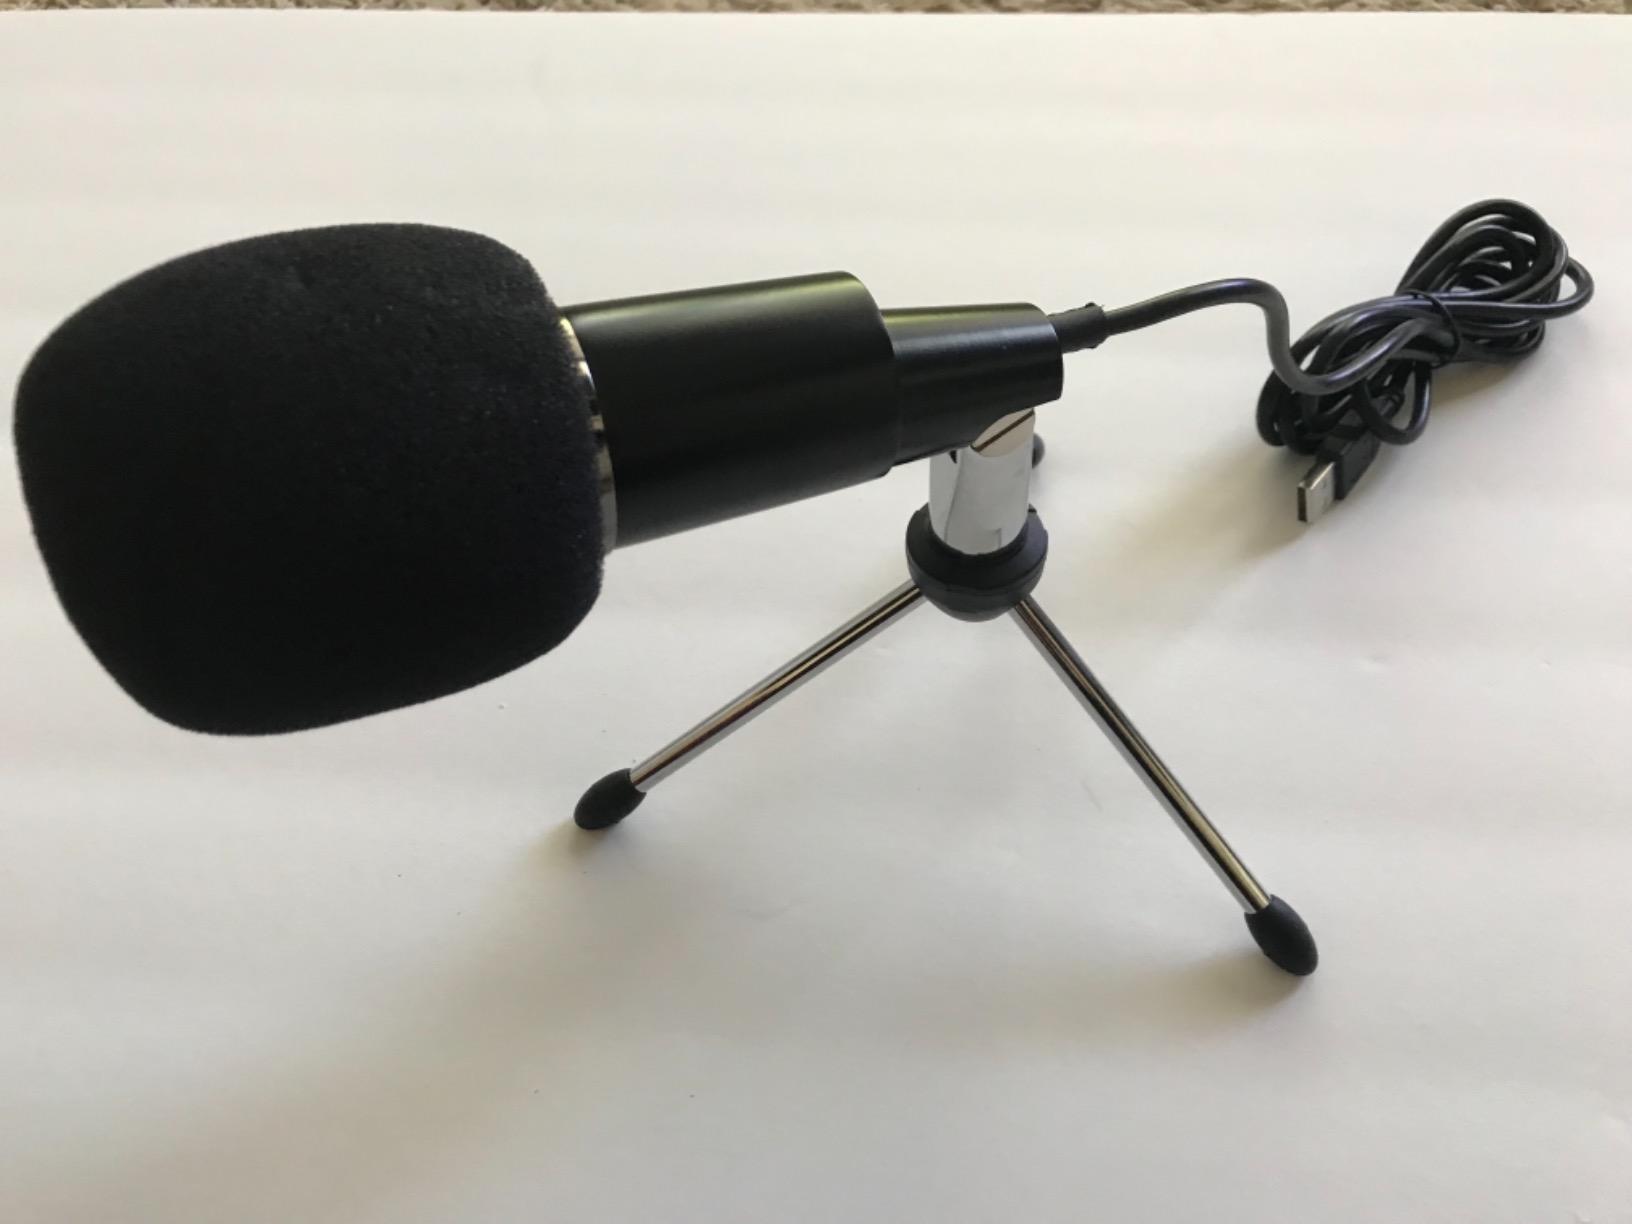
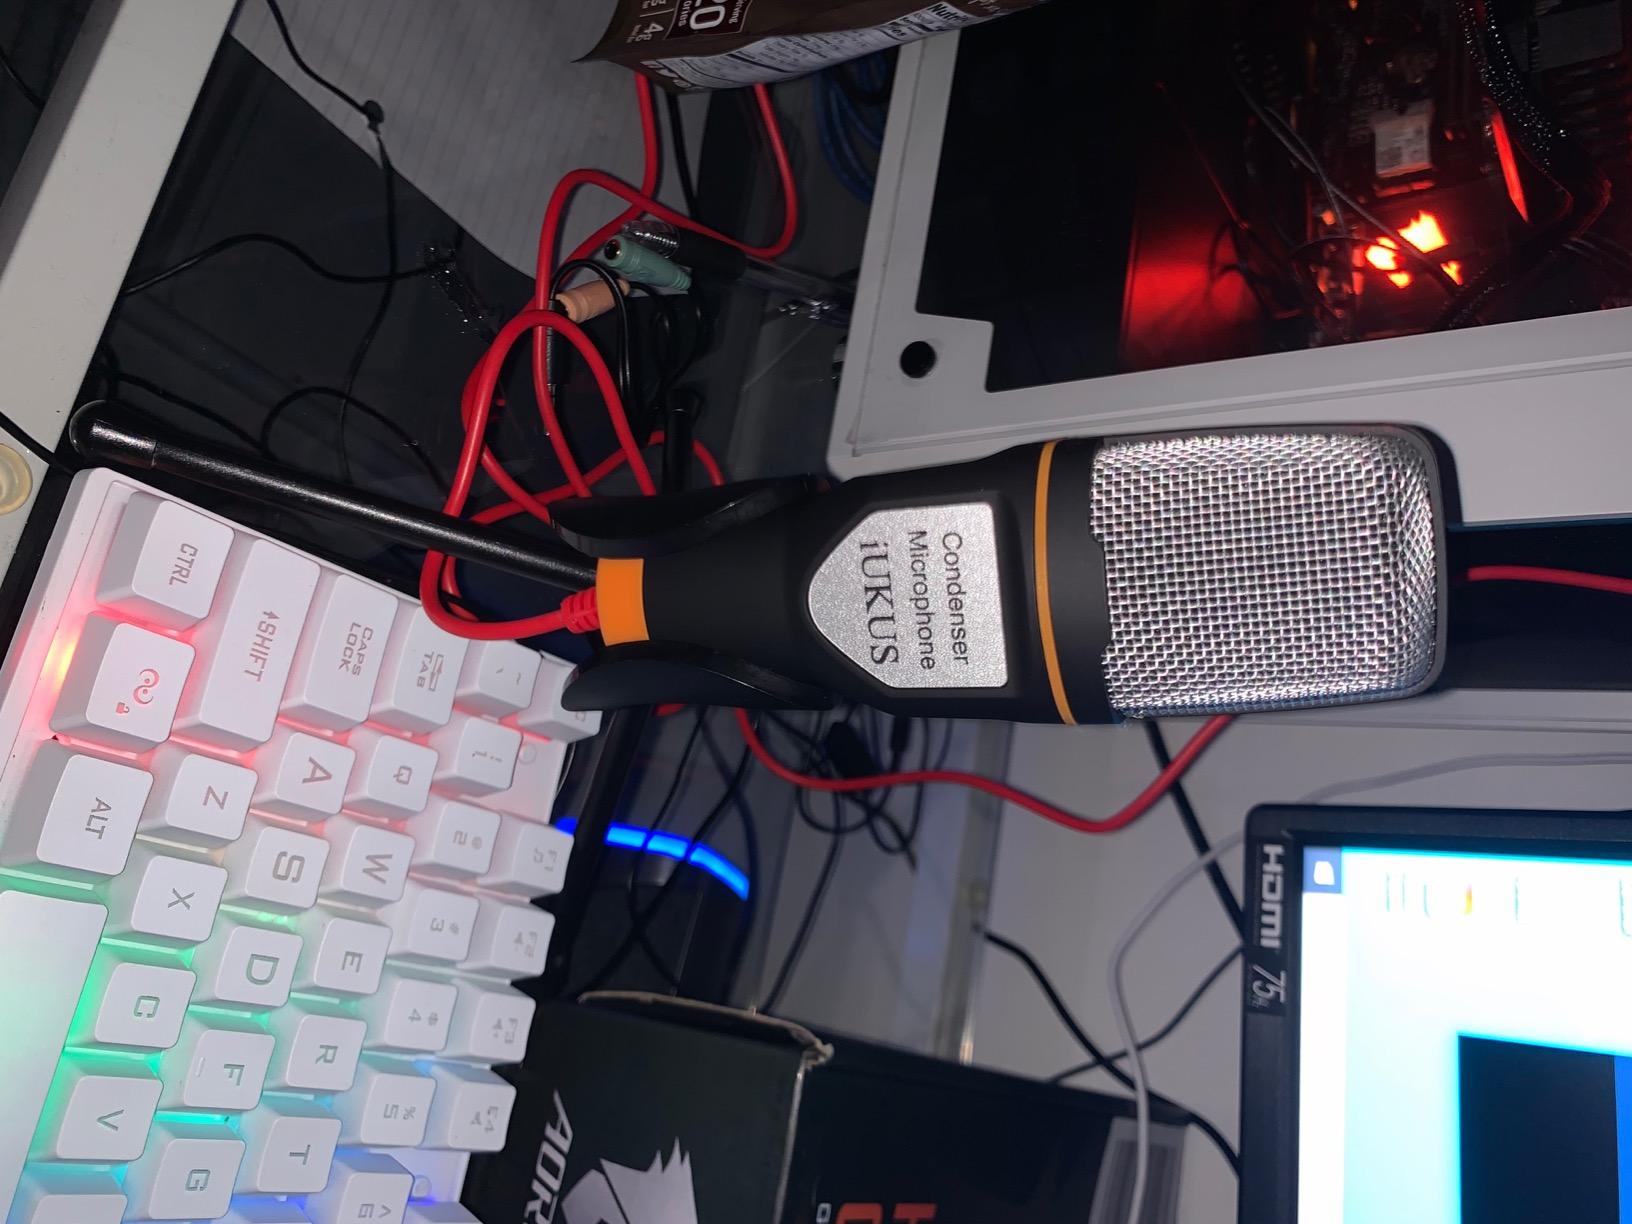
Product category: microphone
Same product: no